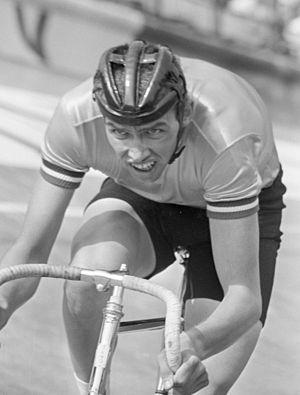
Gert Bongers est un coureur cycliste néerlandais, champion du monde de poursuite amateur en 1967.